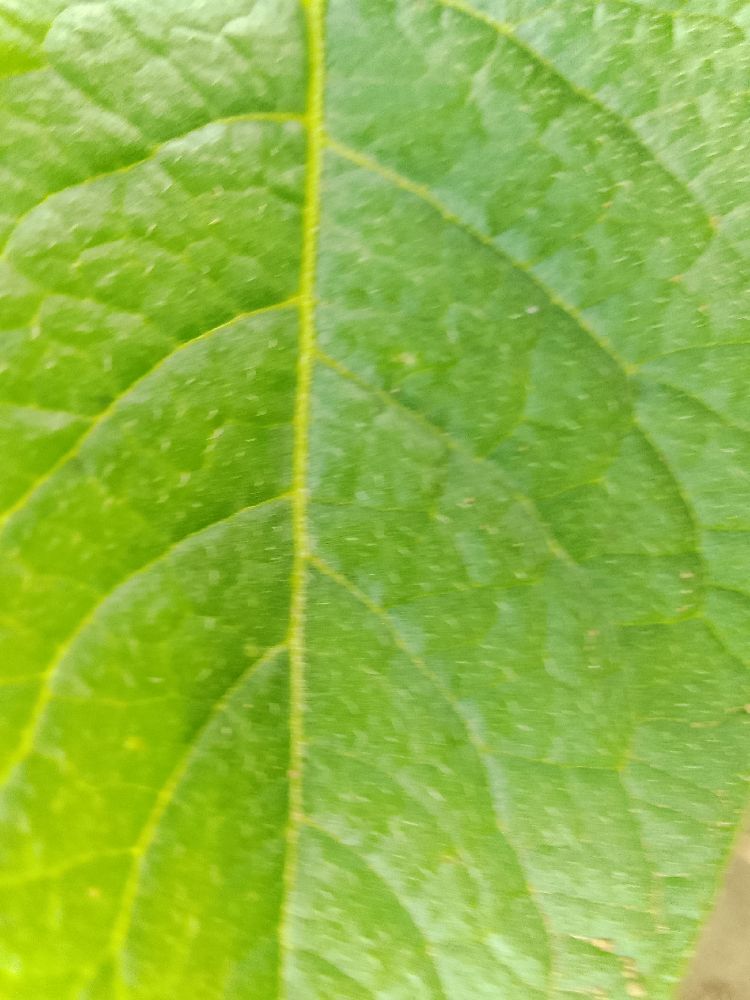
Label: Healthy